Sorya Shopping Center

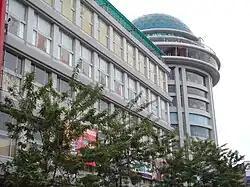
Side view of Sorya Shopping Center

Sorya Shopping Center is a Western-styled shopping mall in Phnom Penh, Cambodia. It has eight stories containing shops catering to the various needs of customers. When it opened in 2003, it was the first shopping mall to open in Phnom Penh, being the first exposure to escalators for many Cambodians. Its popularity still persists among the Khmer youth.